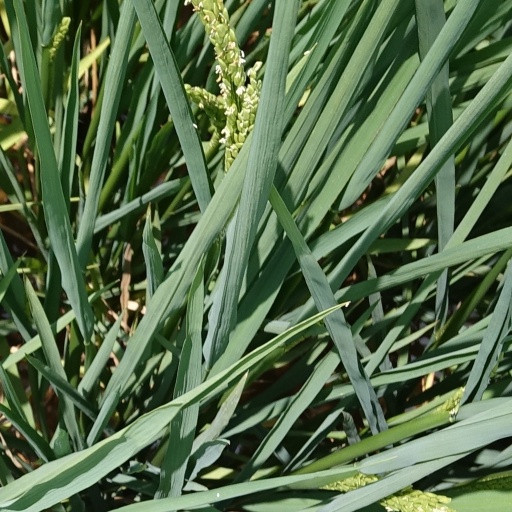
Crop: rice